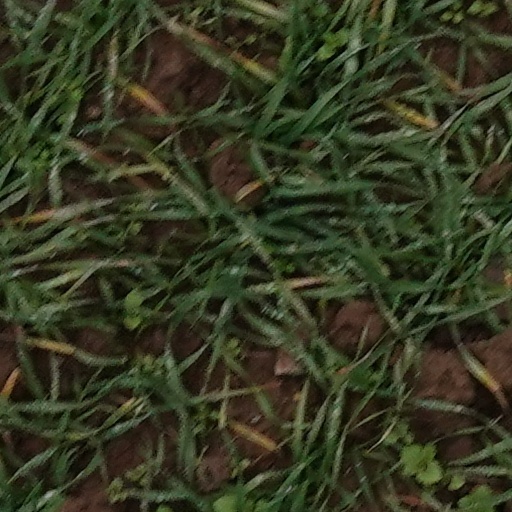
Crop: wheat